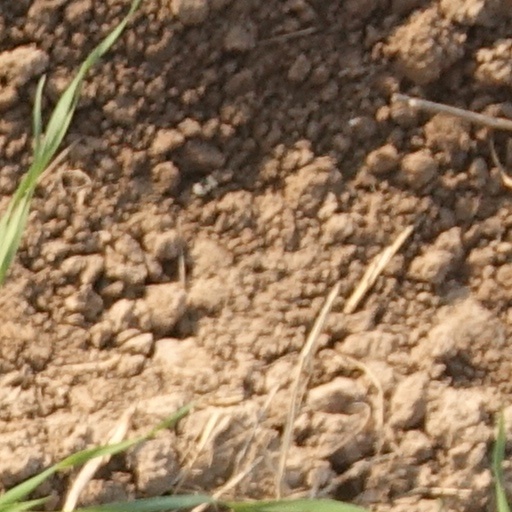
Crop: wheat